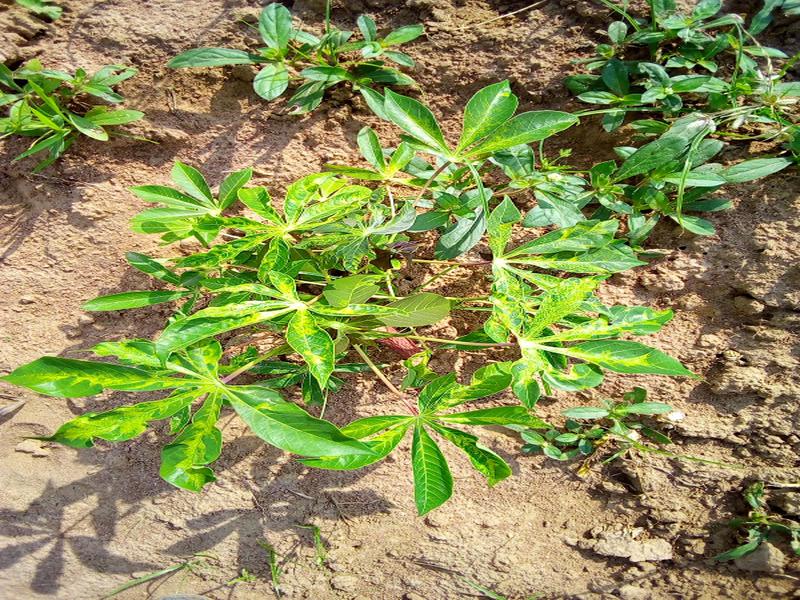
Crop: cassava
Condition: mosaic_disease